Stuyvesant Street

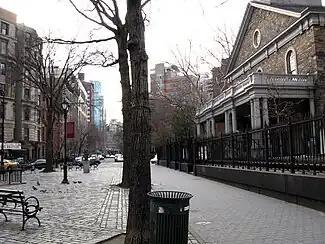
The pocket park in front of St. Mark's Church in-the-Bowery used to be the eastern end of the street

Stuyvesant Street is one of the oldest streets in the New York City borough of Manhattan. It runs diagonally from 9th Street at Third Avenue to 10th Street near Second Avenue, all within the East Village, Manhattan, neighborhood. The majority of the street is included in the St. Mark's Historic District.